A Year from Monday

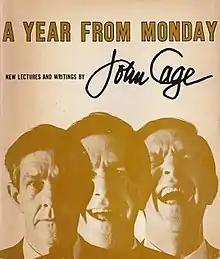
1969 edition

A Year from Monday: New Lectures and Writings is a collection of essays, lectures and journal entries from 1961 to 1967 by American avant-garde composer John Cage (1912–1992), first published in 1967 by Wesleyan University Press. Its contents are: